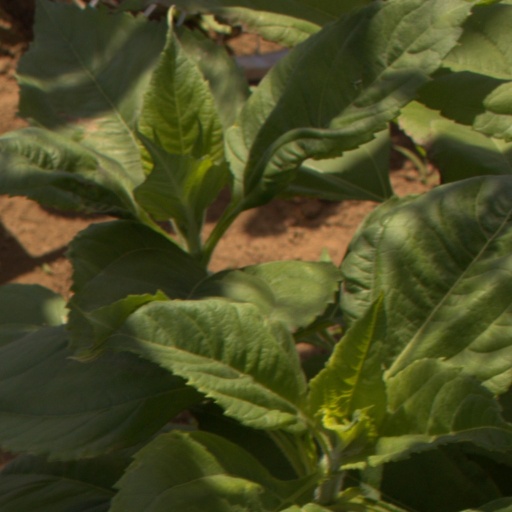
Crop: Jerusalem artichoke